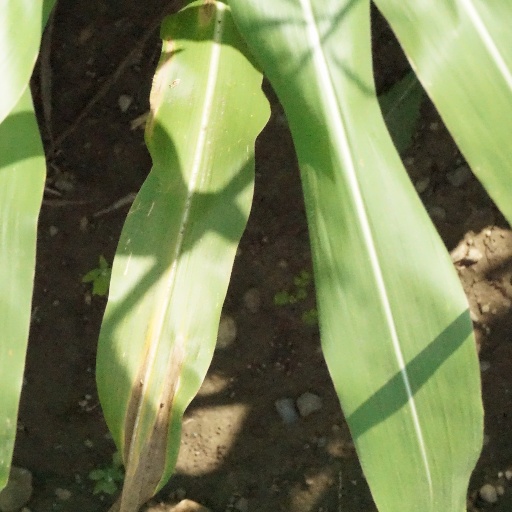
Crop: maize; corn